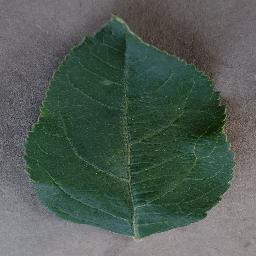
Label: Apple___healthy